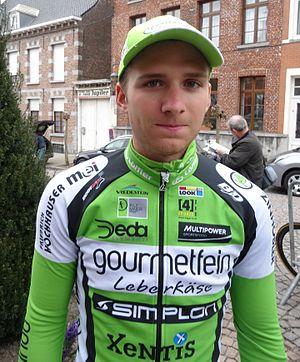
Triptyque des Monts et Châteaux 2014, étape 1, 4 avril 2014, départ d'Antoing. Depicted person&#58
Daniel Biedermann, né le 24 mars 1993 à Klagenfurt, est un coureur cycliste autrichien.
L'équipe cycliste Felbermayr Simplon Wels est une équipe cycliste autrichienne participant aux circuits continentaux de cyclisme et en particulier l'UCI Europe Tour.